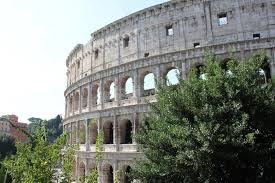
Landmark: Roman Colosseum